Kirtland Air Force Base

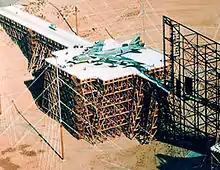
ATLAS-I Electromagnetic pulse (EMP) simulator (The Trestle) with a B-52 Stratofortress during testing

In the wake of the full-scale tests and signing of the test ban treaty, the Air Force Weapons Laboratory (AFWL) was created from elements of the Special Weapons Center. The AFWL was responsible for researching nuclear weapons and the vulnerability of U.S. weapons systems to nuclear attack. Because atmospheric testing had been prohibited in 1963, weapons vulnerability testing now focused on nuclear weapons effects simulations. AFWL's original mission was to explore the military uses of nuclear power, weapons, and support equipment, and to reduce the vulnerability of U.S. systems to nuclear weapons effects. This involved studying nuclear weapons effects through testing, ensuring the compatibility of nuclear weapons with USAF delivery systems, providing advanced nuclear weapons delivery techniques, and investigating nuclear power concepts.